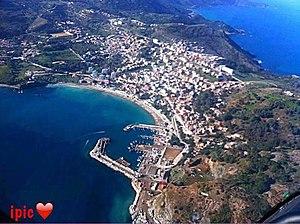
vue aérienne
Chetaïbi, localement prononcé ch-tayb-i, est unecommune de la wilaya d'Annaba en Algérie. Chetaïbi est une presqu'île.